Bayn al-Qasrayn

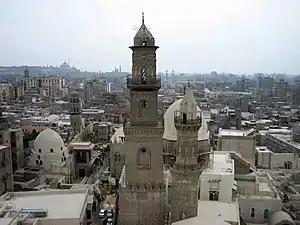
A view of Bayn al-Qasrayn from above. The minarets of Qalawun's complex and al-Nasir Muhammad's complex are in the foreground. On the left, further away, is the dome and minaret of the mausoleum and madrasa of al-Salih Ayyub.

Over the subsequent centuries, Cairo developed into a full-scale urban center. After the end of the Fatimid Caliphate in the 12th century, the Ayyubid sultans and their Mamluk successors, who were Sunni Muslims eager to erase the influence of the Shi'a Muslim Fatimids, progressively demolished and replaced the great Fatimid palaces with their own buildings. The al-Salihiyya Madrasa, built by al-Salih Ayyub, was one of the first such major constructions, and his mausoleum (built after his death by Shajarr ad-Durr), is the first post-Fatimid mausoleum to be erected in a public location along Cairo's main streets; a practice that would become common thereafter.